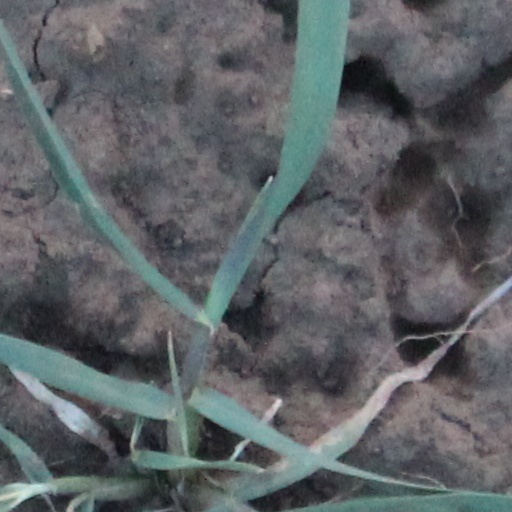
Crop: wheat